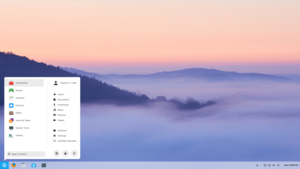
Zorin OS est un système d’exploitation libre dérivé d'Ubuntu. Il est commercialisé en tant que système d'exploitation conçu pour les nouveaux utilisateurs de Linux notamment grâce à l'une des fonctionnalités intégrées au système qui permet aux utilisateurs de modifier l'interface pour qu'elle ressemble à celle de Microsoft Windows ou macOS. Zorin OS est également fourni avec Wine et PlayOnLinux, ce qui permet aux utilisateurs de lancer facilement des logiciels Windows. Le système est distribué en trois éditions gratuites : Core, Lite et Education ; et une édition payante : Ultimate.